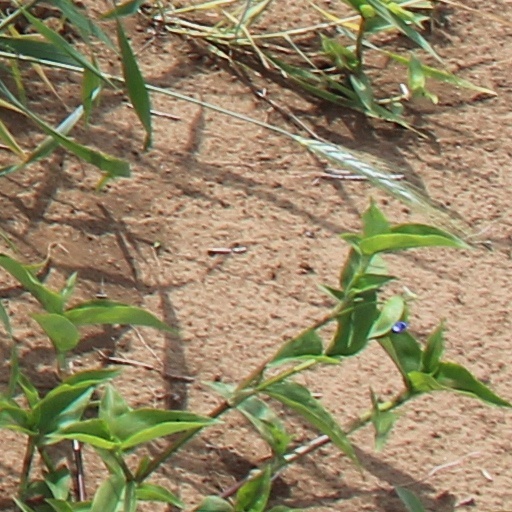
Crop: wheat